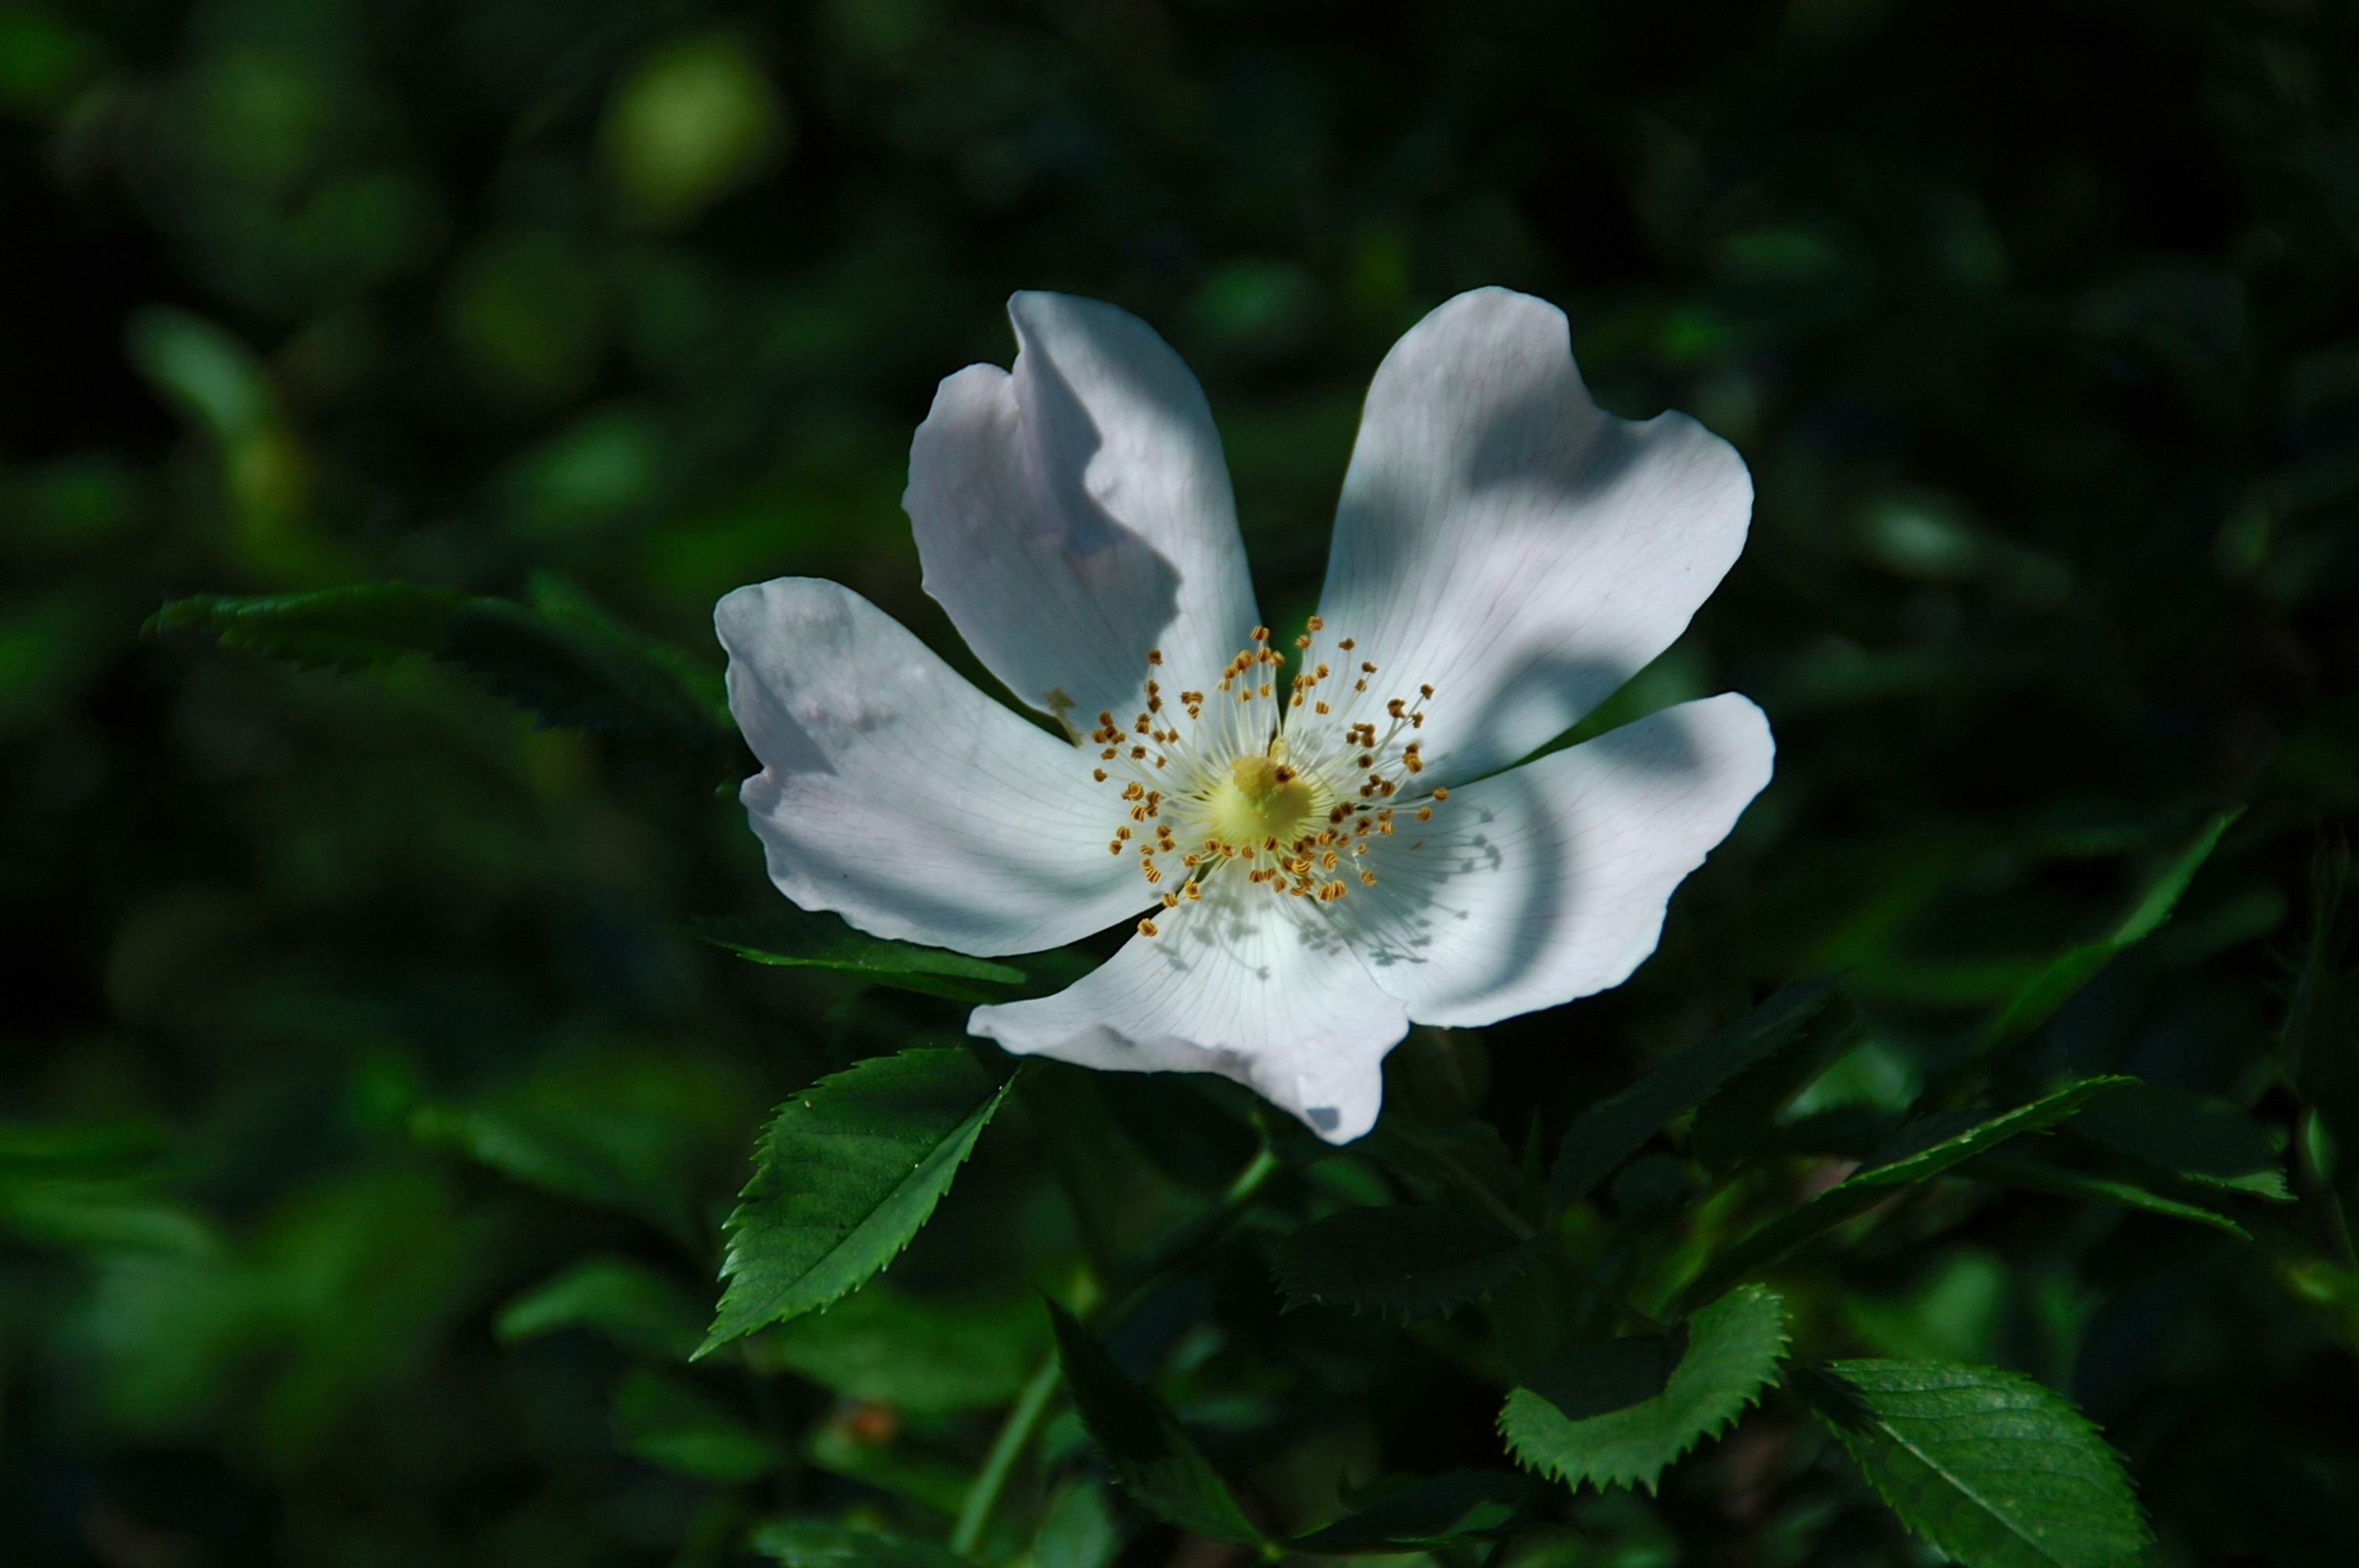
nature, blossom, plant, flower, petal, rose, green, botany, close, flora, wildflower, shrub, beauty, wild rose, rose hip, macro photography, flowering plant, rose family, land plant